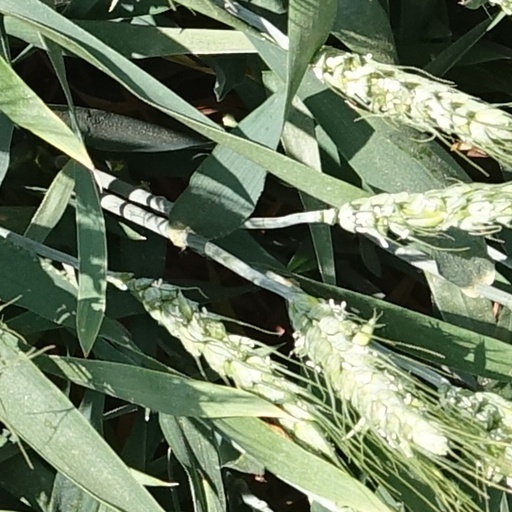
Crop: wheat